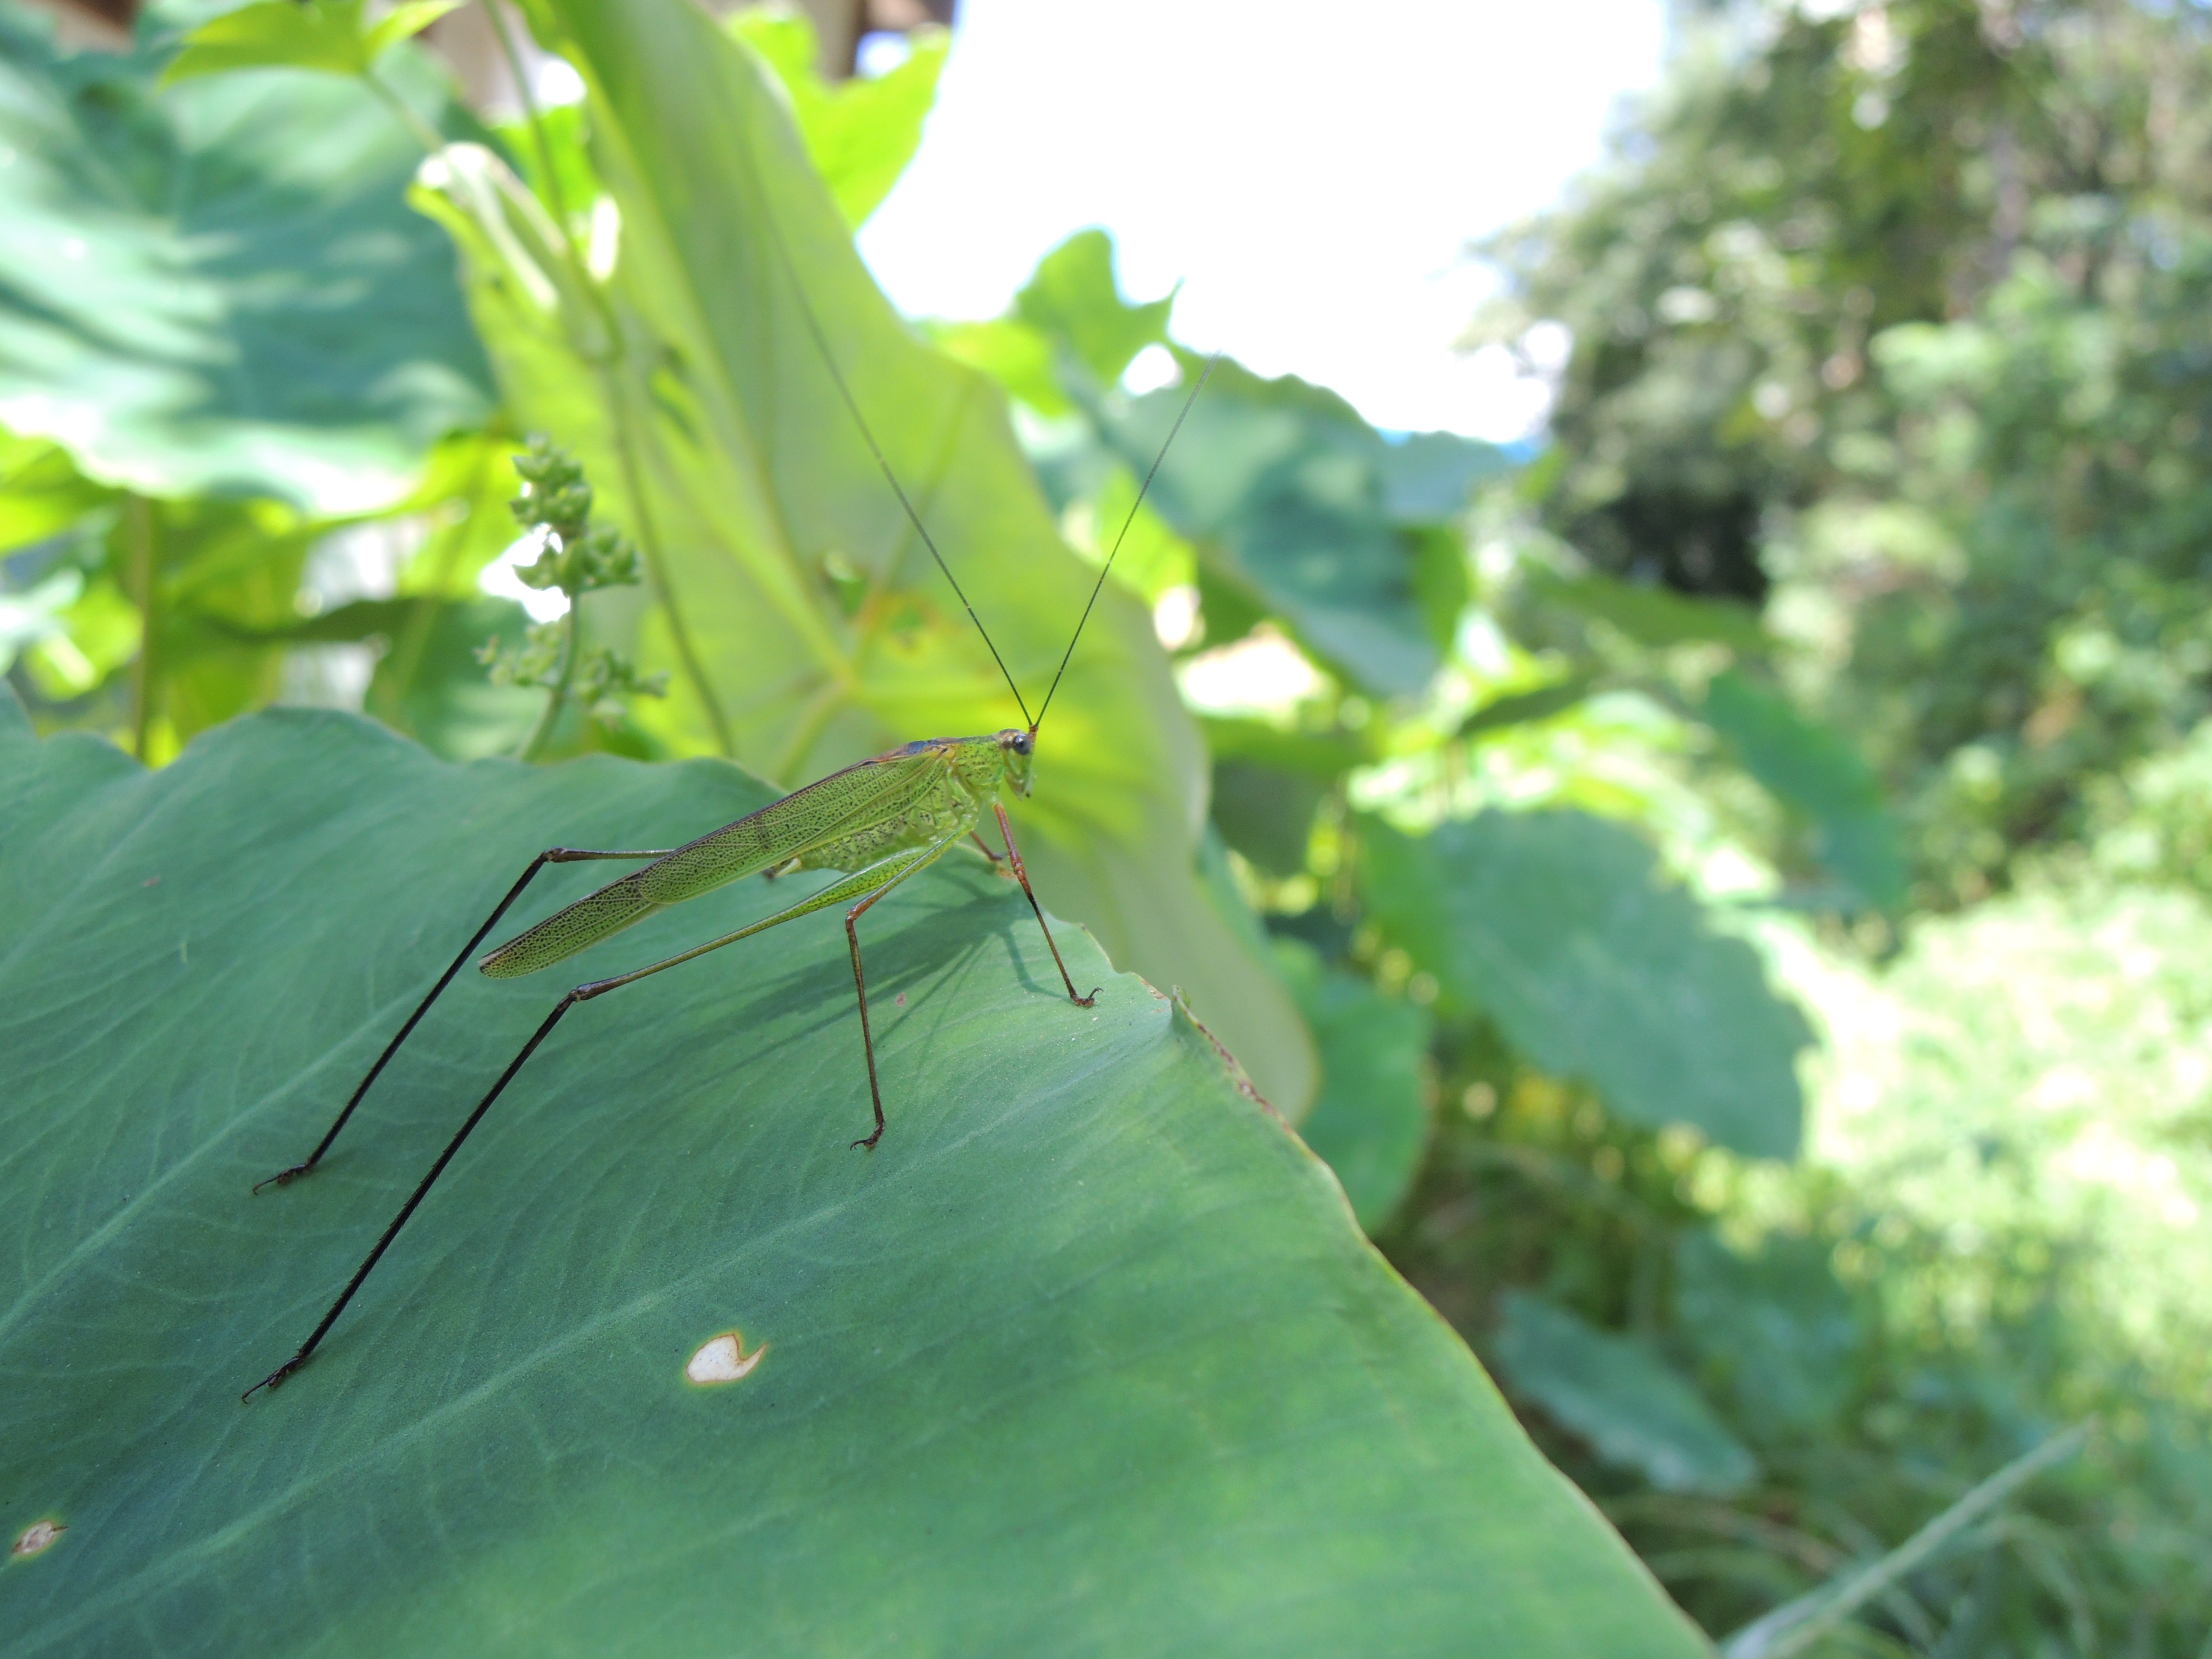
nature, leaf, flower, green, insect, botany, fauna, invertebrate, grasshopper, macro photography, taro, the chi